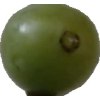
Label: grape